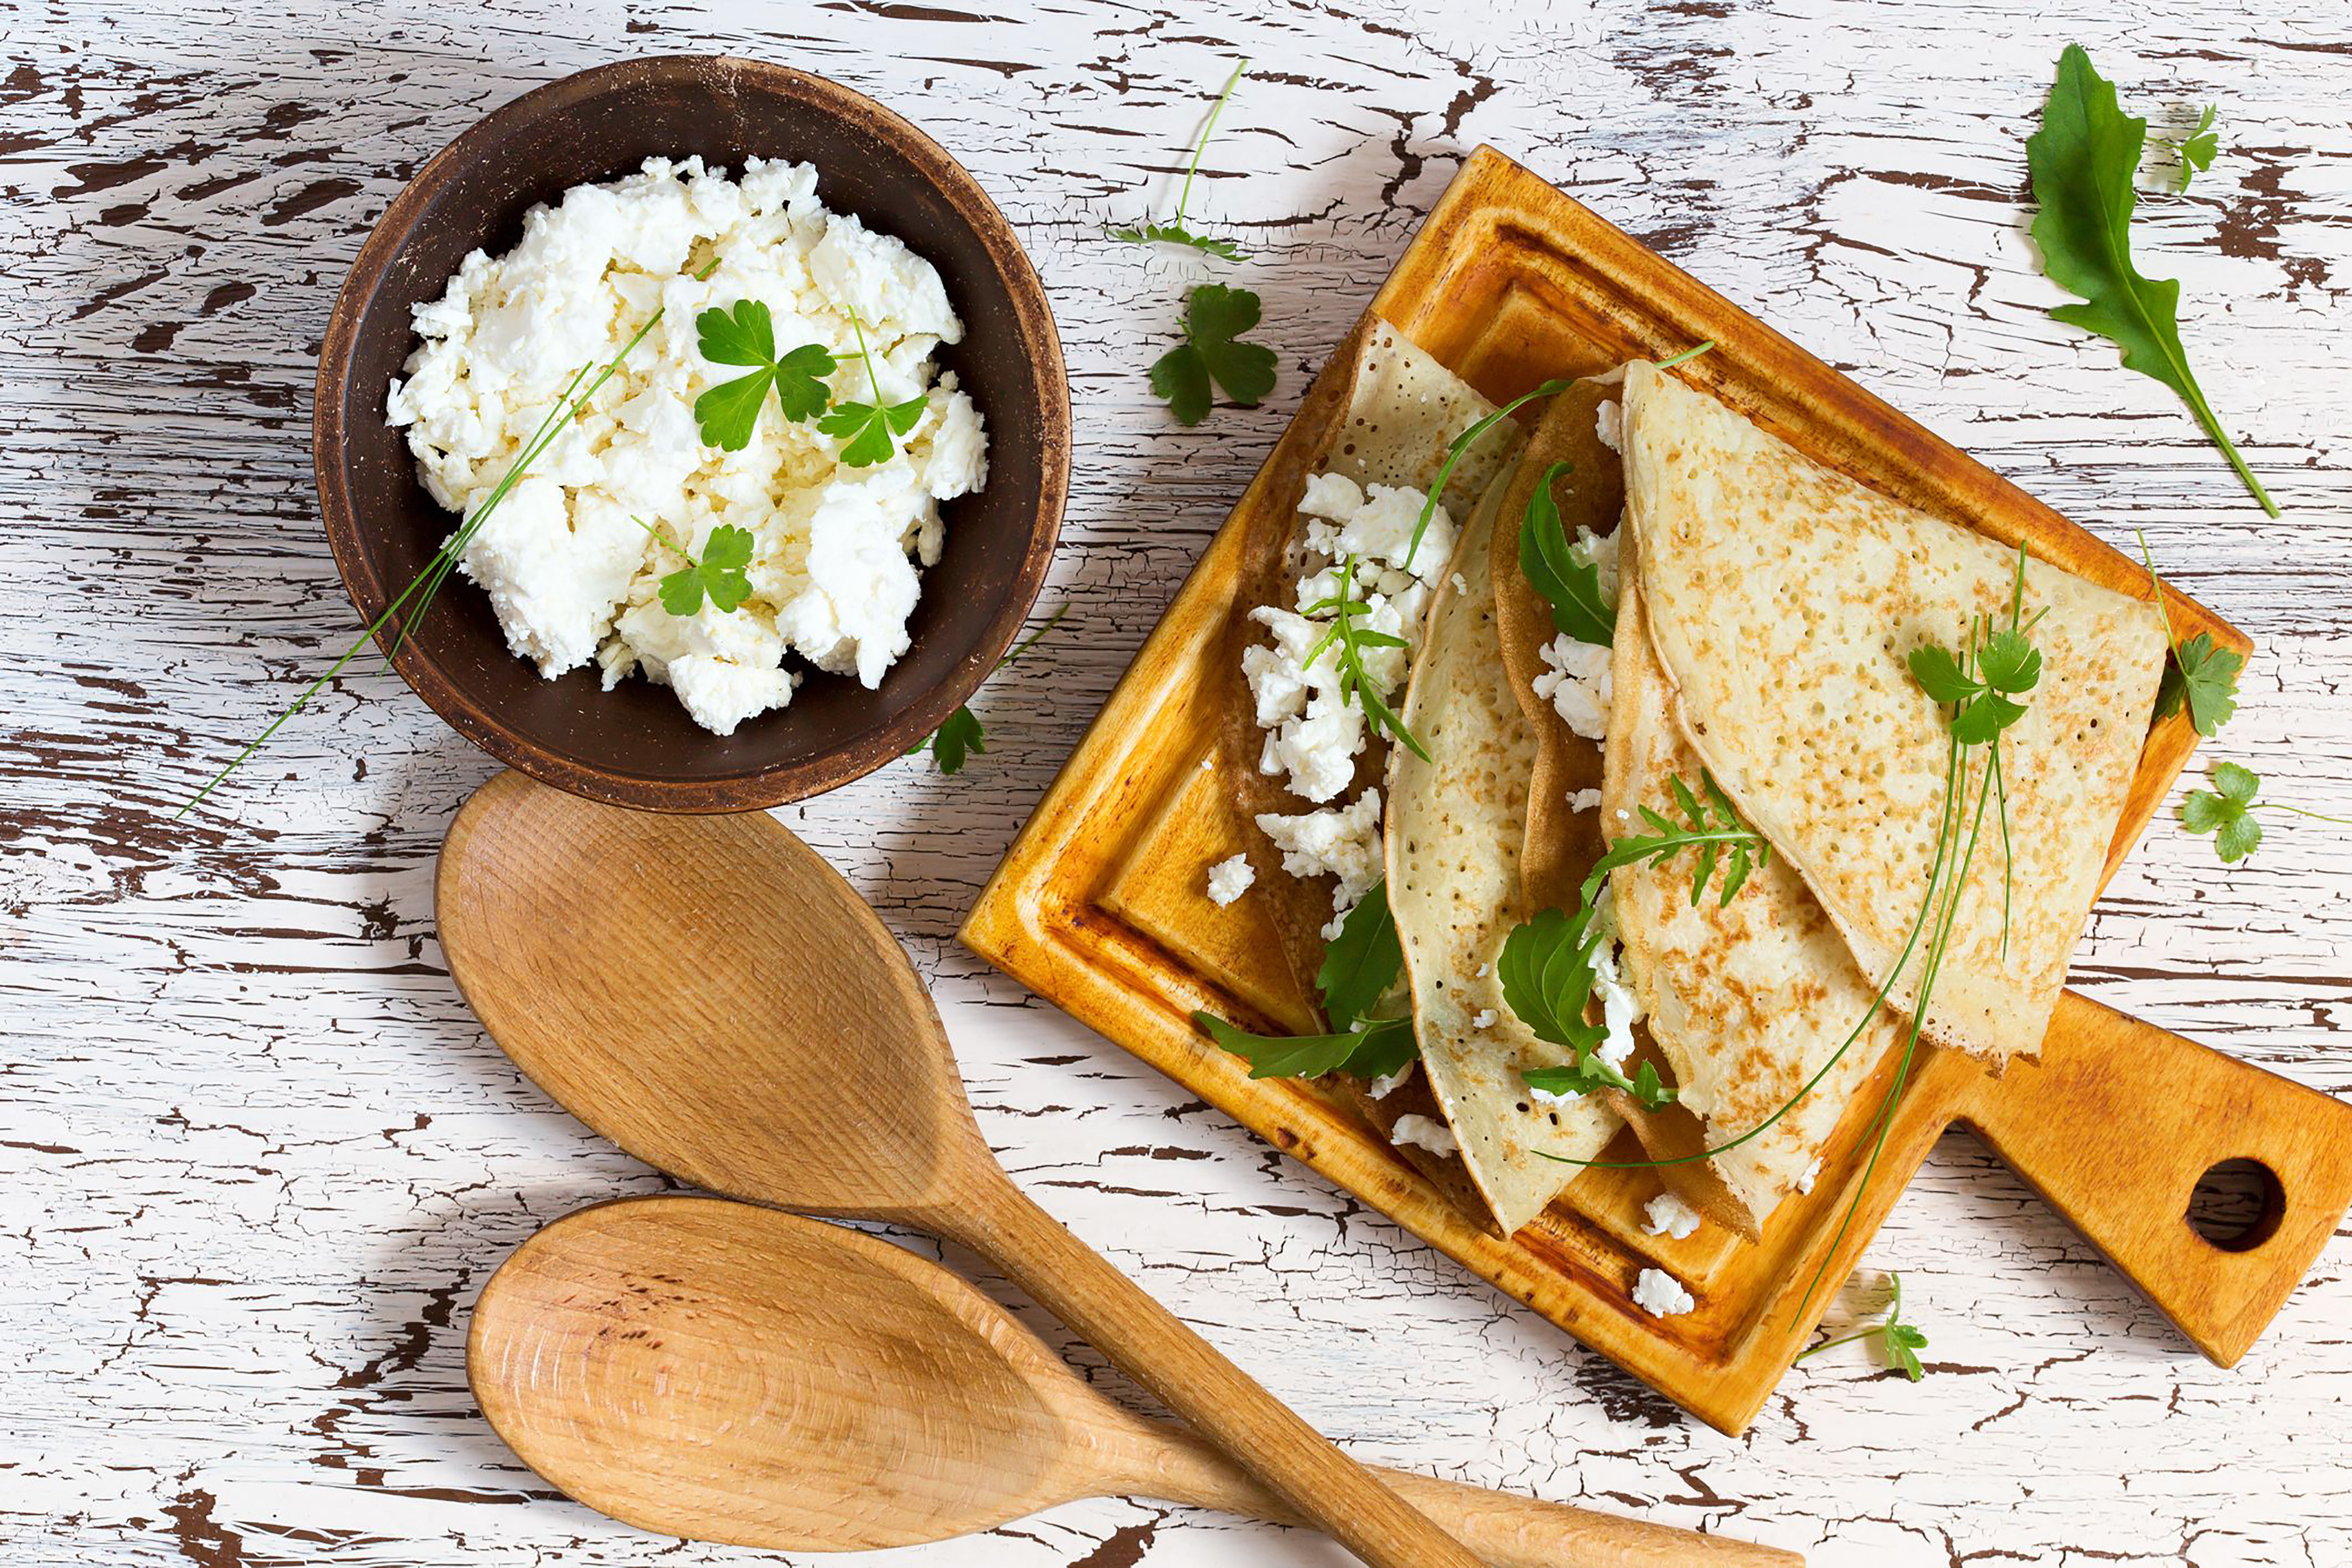
pancakes, food, dish, cuisine, ingredient, comfort food, produce, recipe, goat cheese, breakfast, cottage cheese, feta